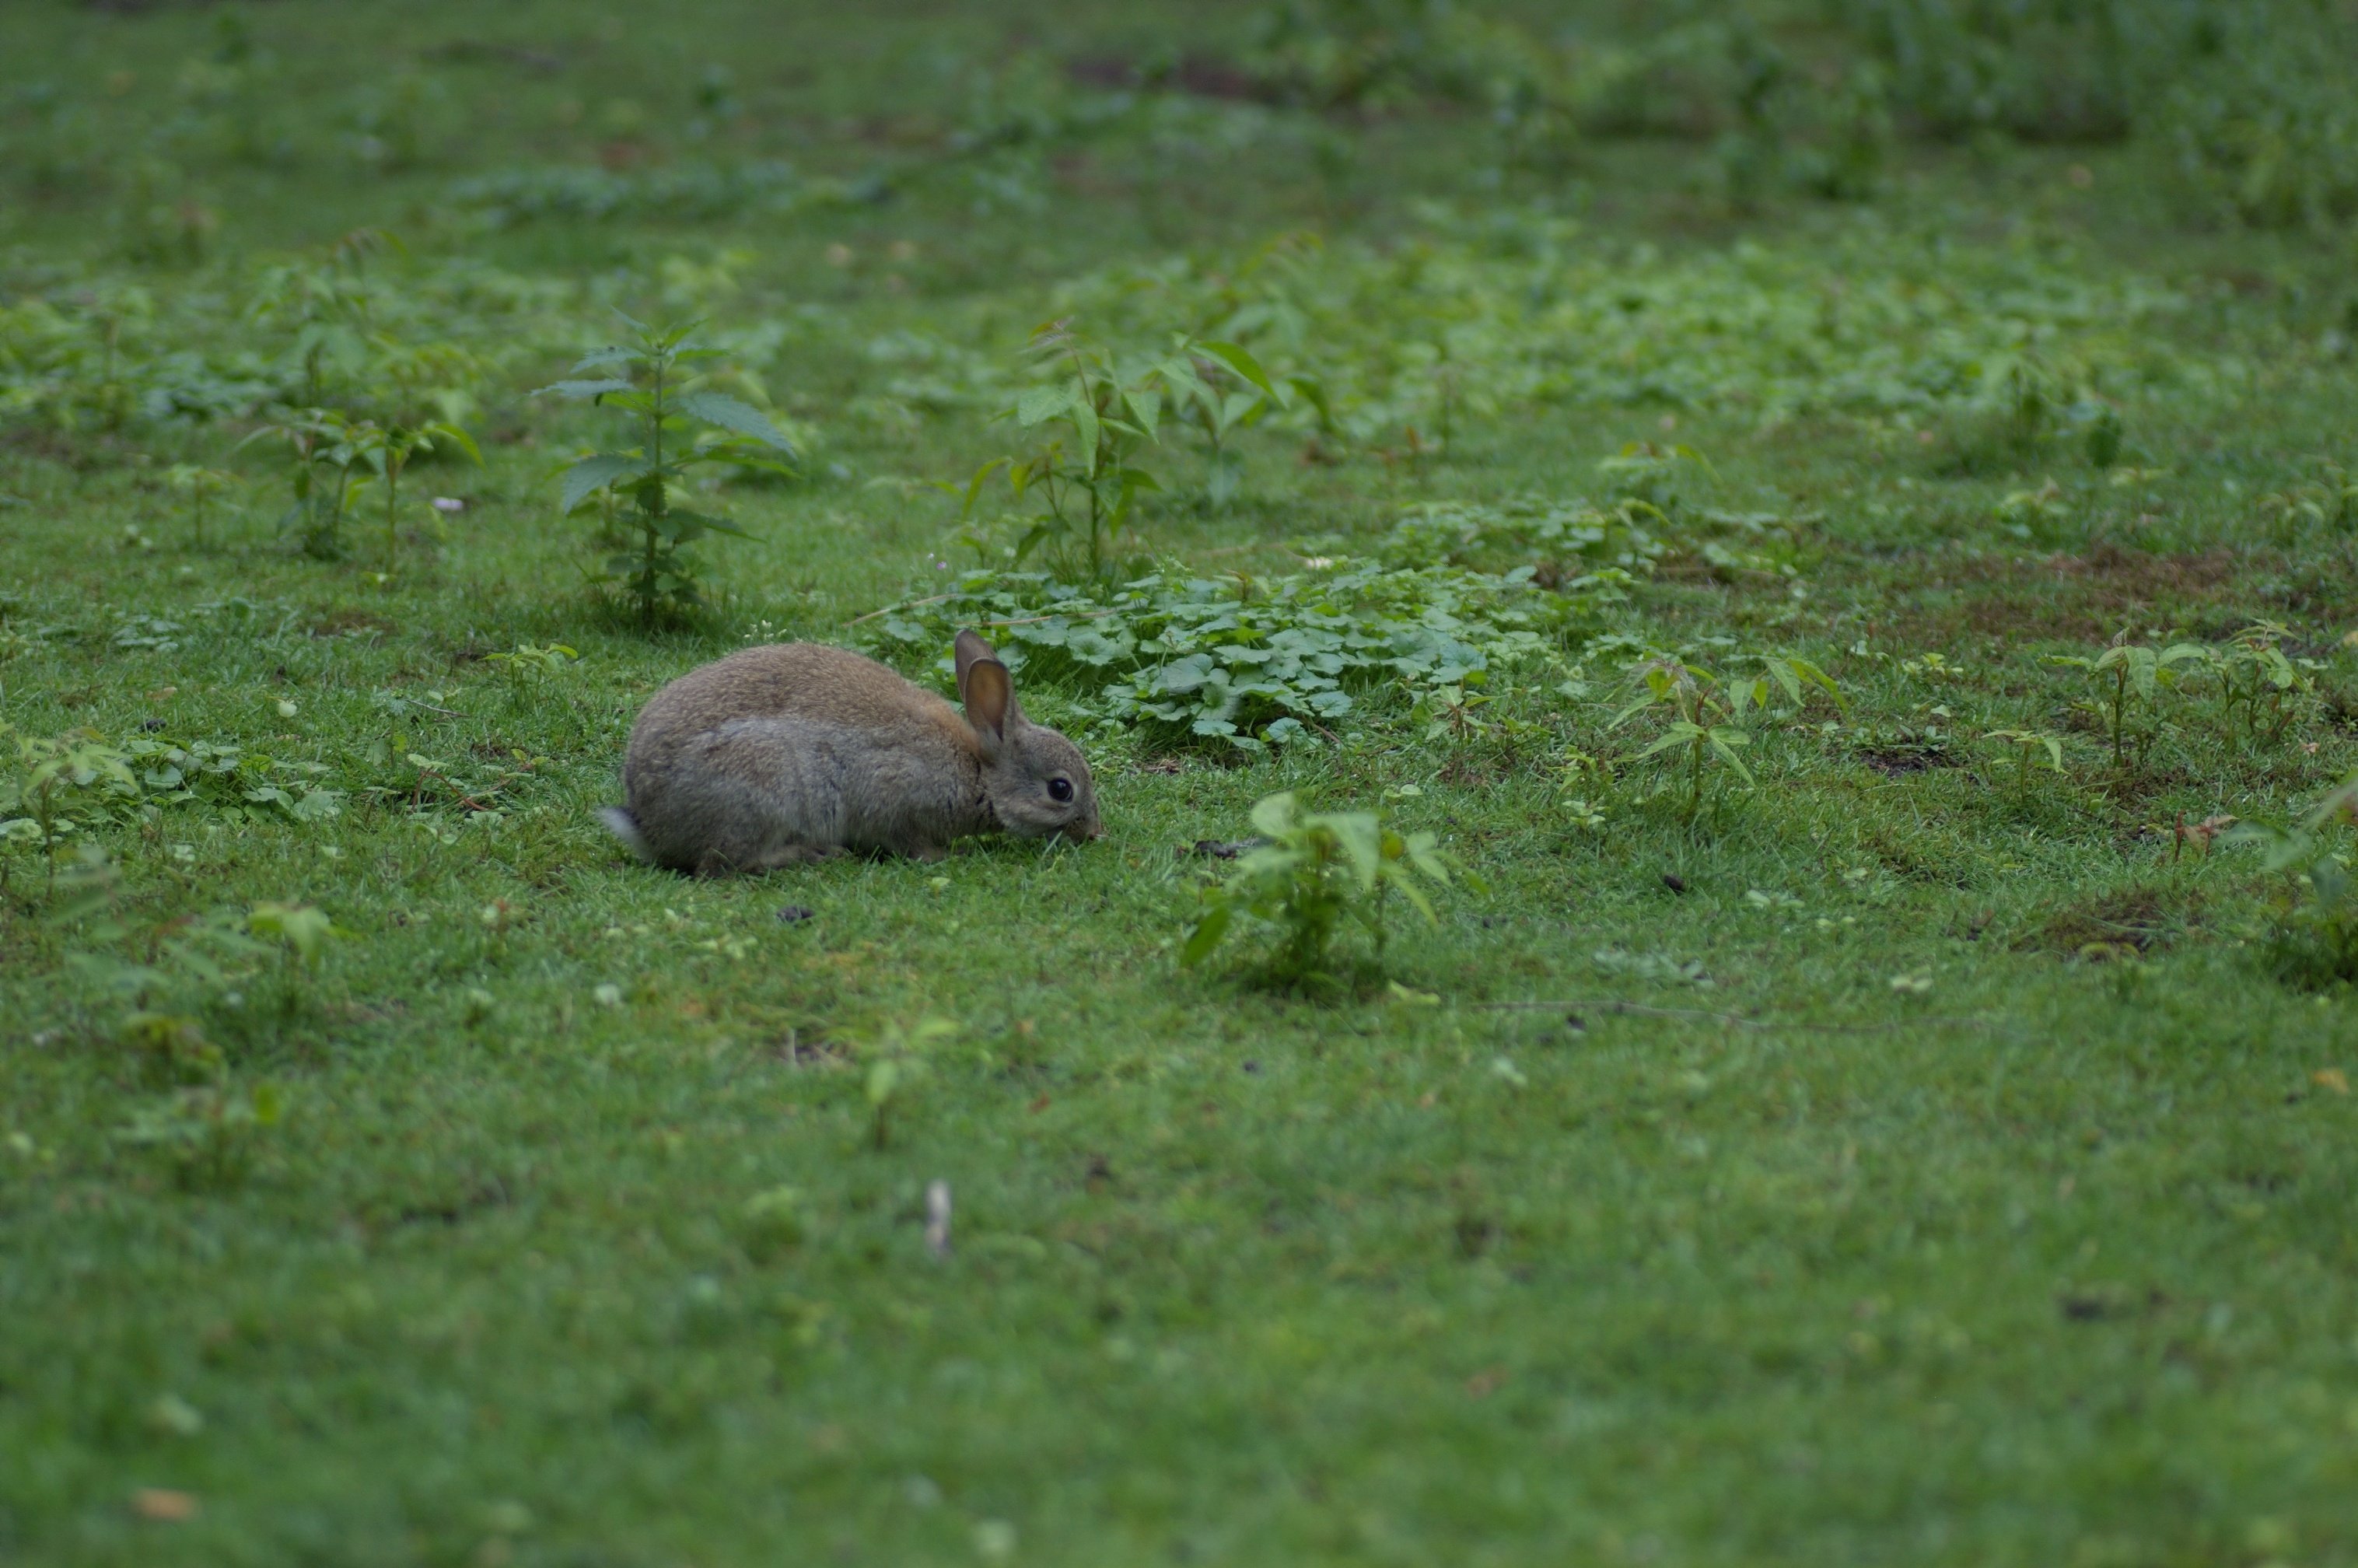
nature, grass, meadow, prairie, wildlife, mammal, rodent, fauna, grassland, vertebrate, rawtherapee, germany, deutschland, berlin, pentax, tamron, 90mm, lenstagged, steffenzahn, k100d, justpentax, iamflickr, tamron90, marmot